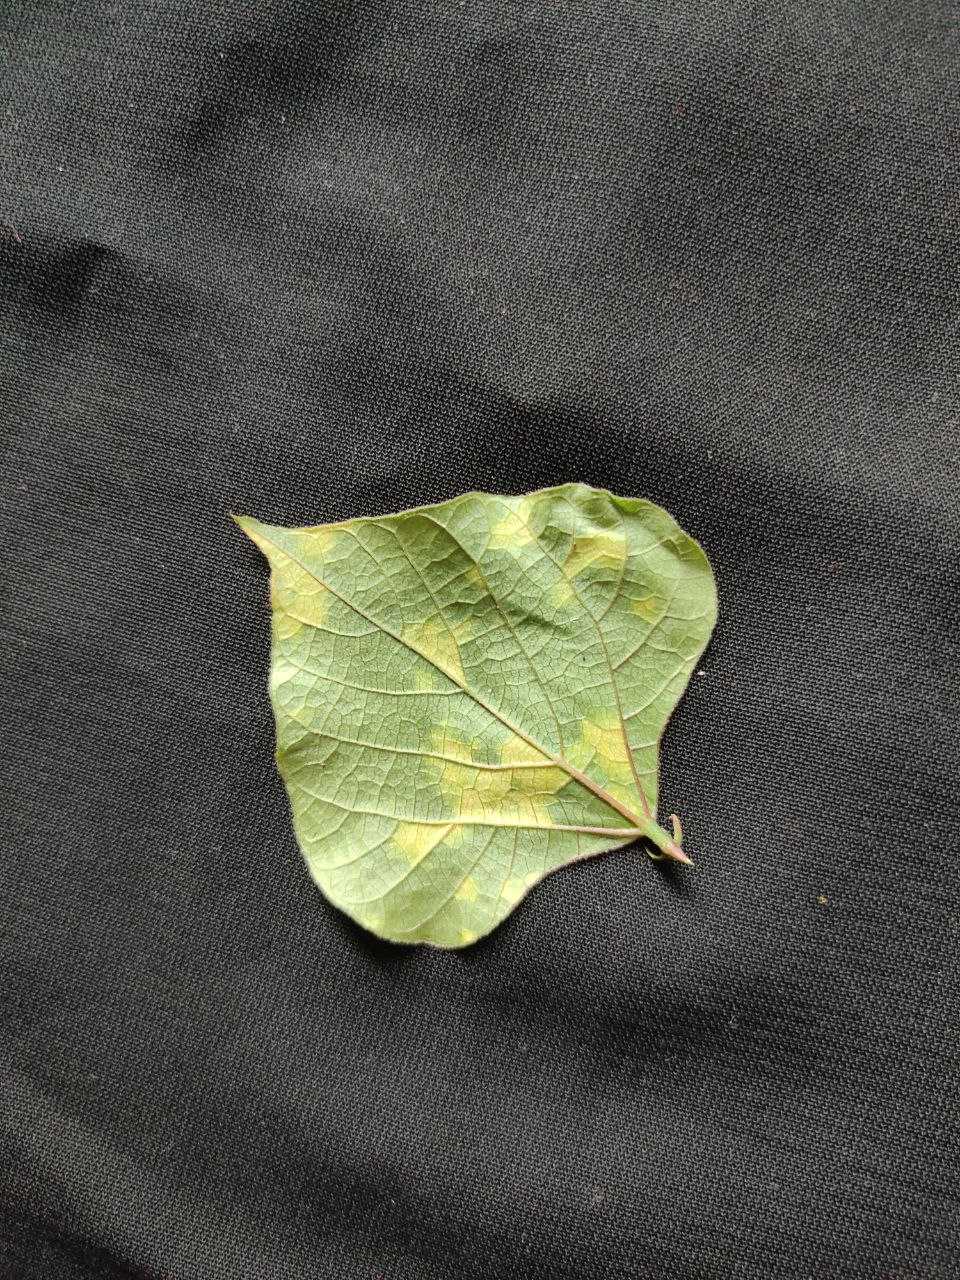
Crop: bean
Leaf condition: Mosaic Virus